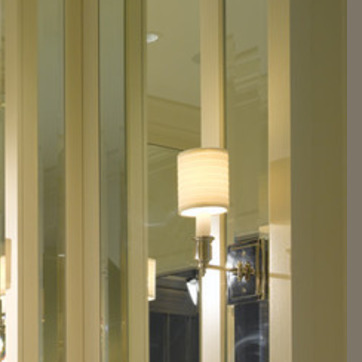
Material: mirror